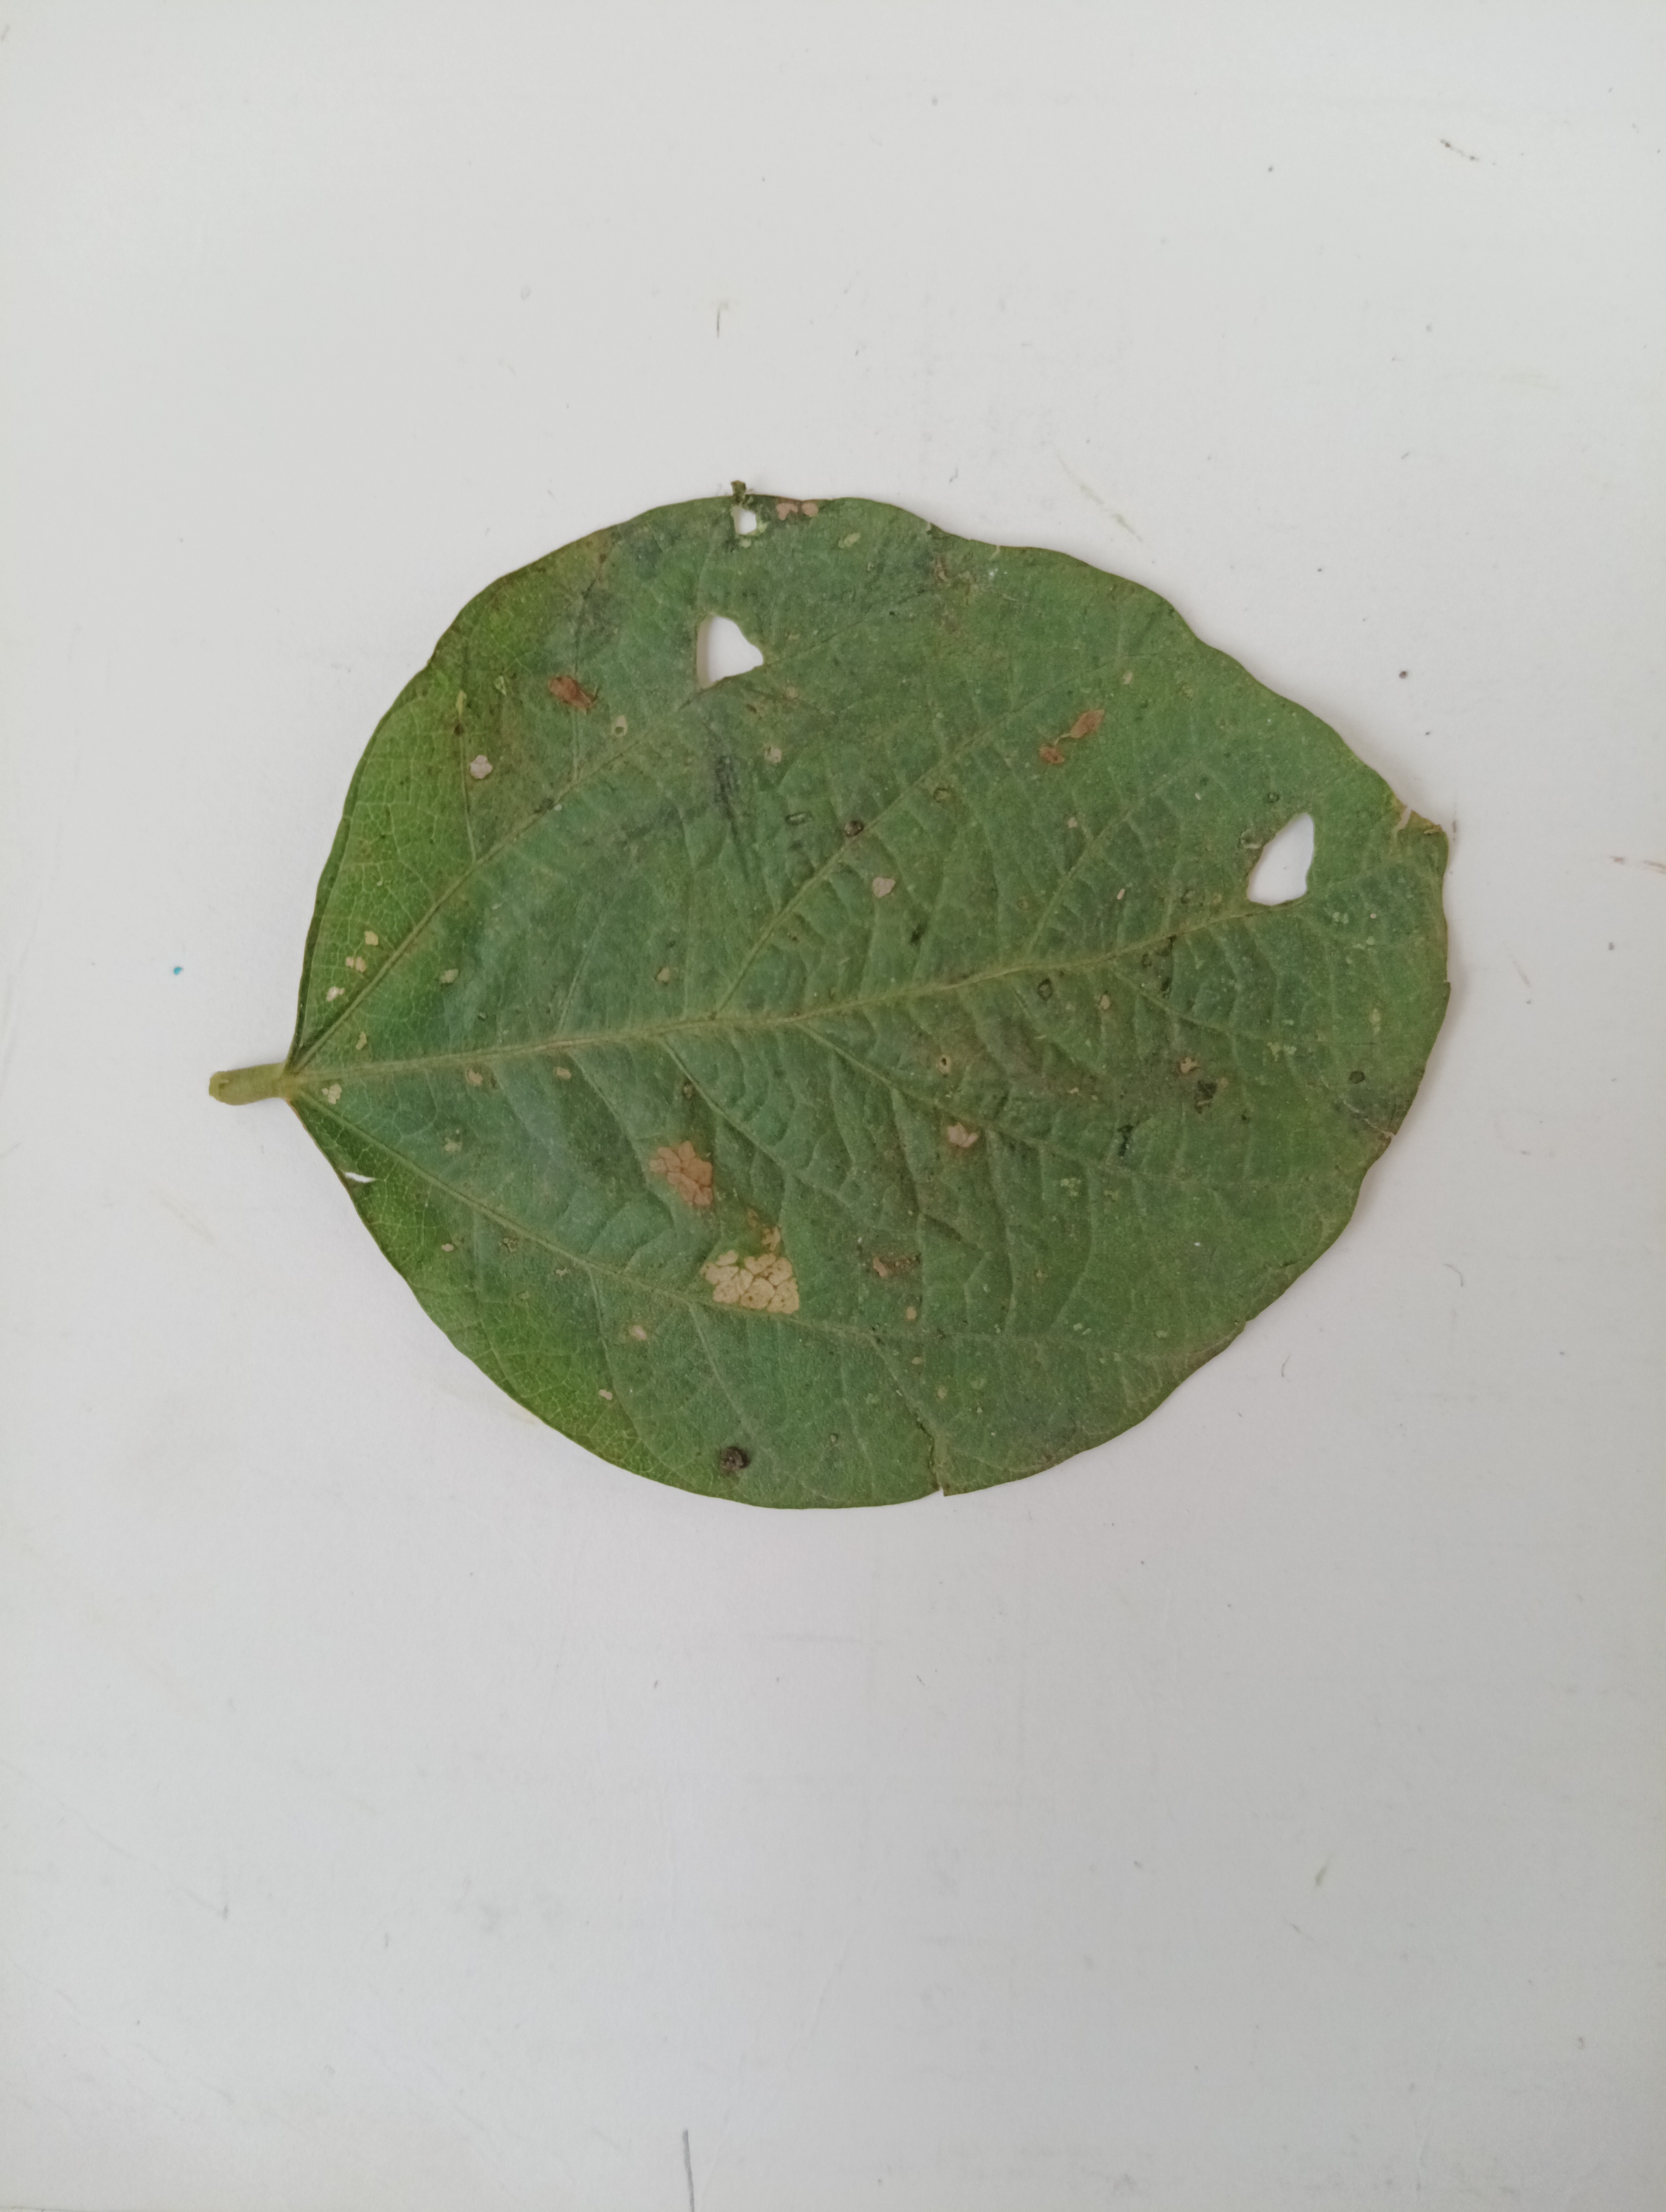
Label: Bacterial leaf Blight